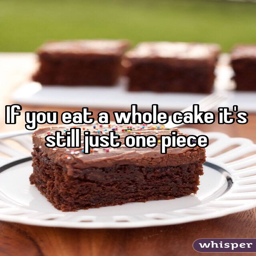
if you eat a whole cake it 's still piece